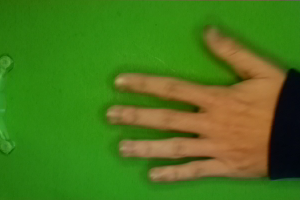
Label: paper